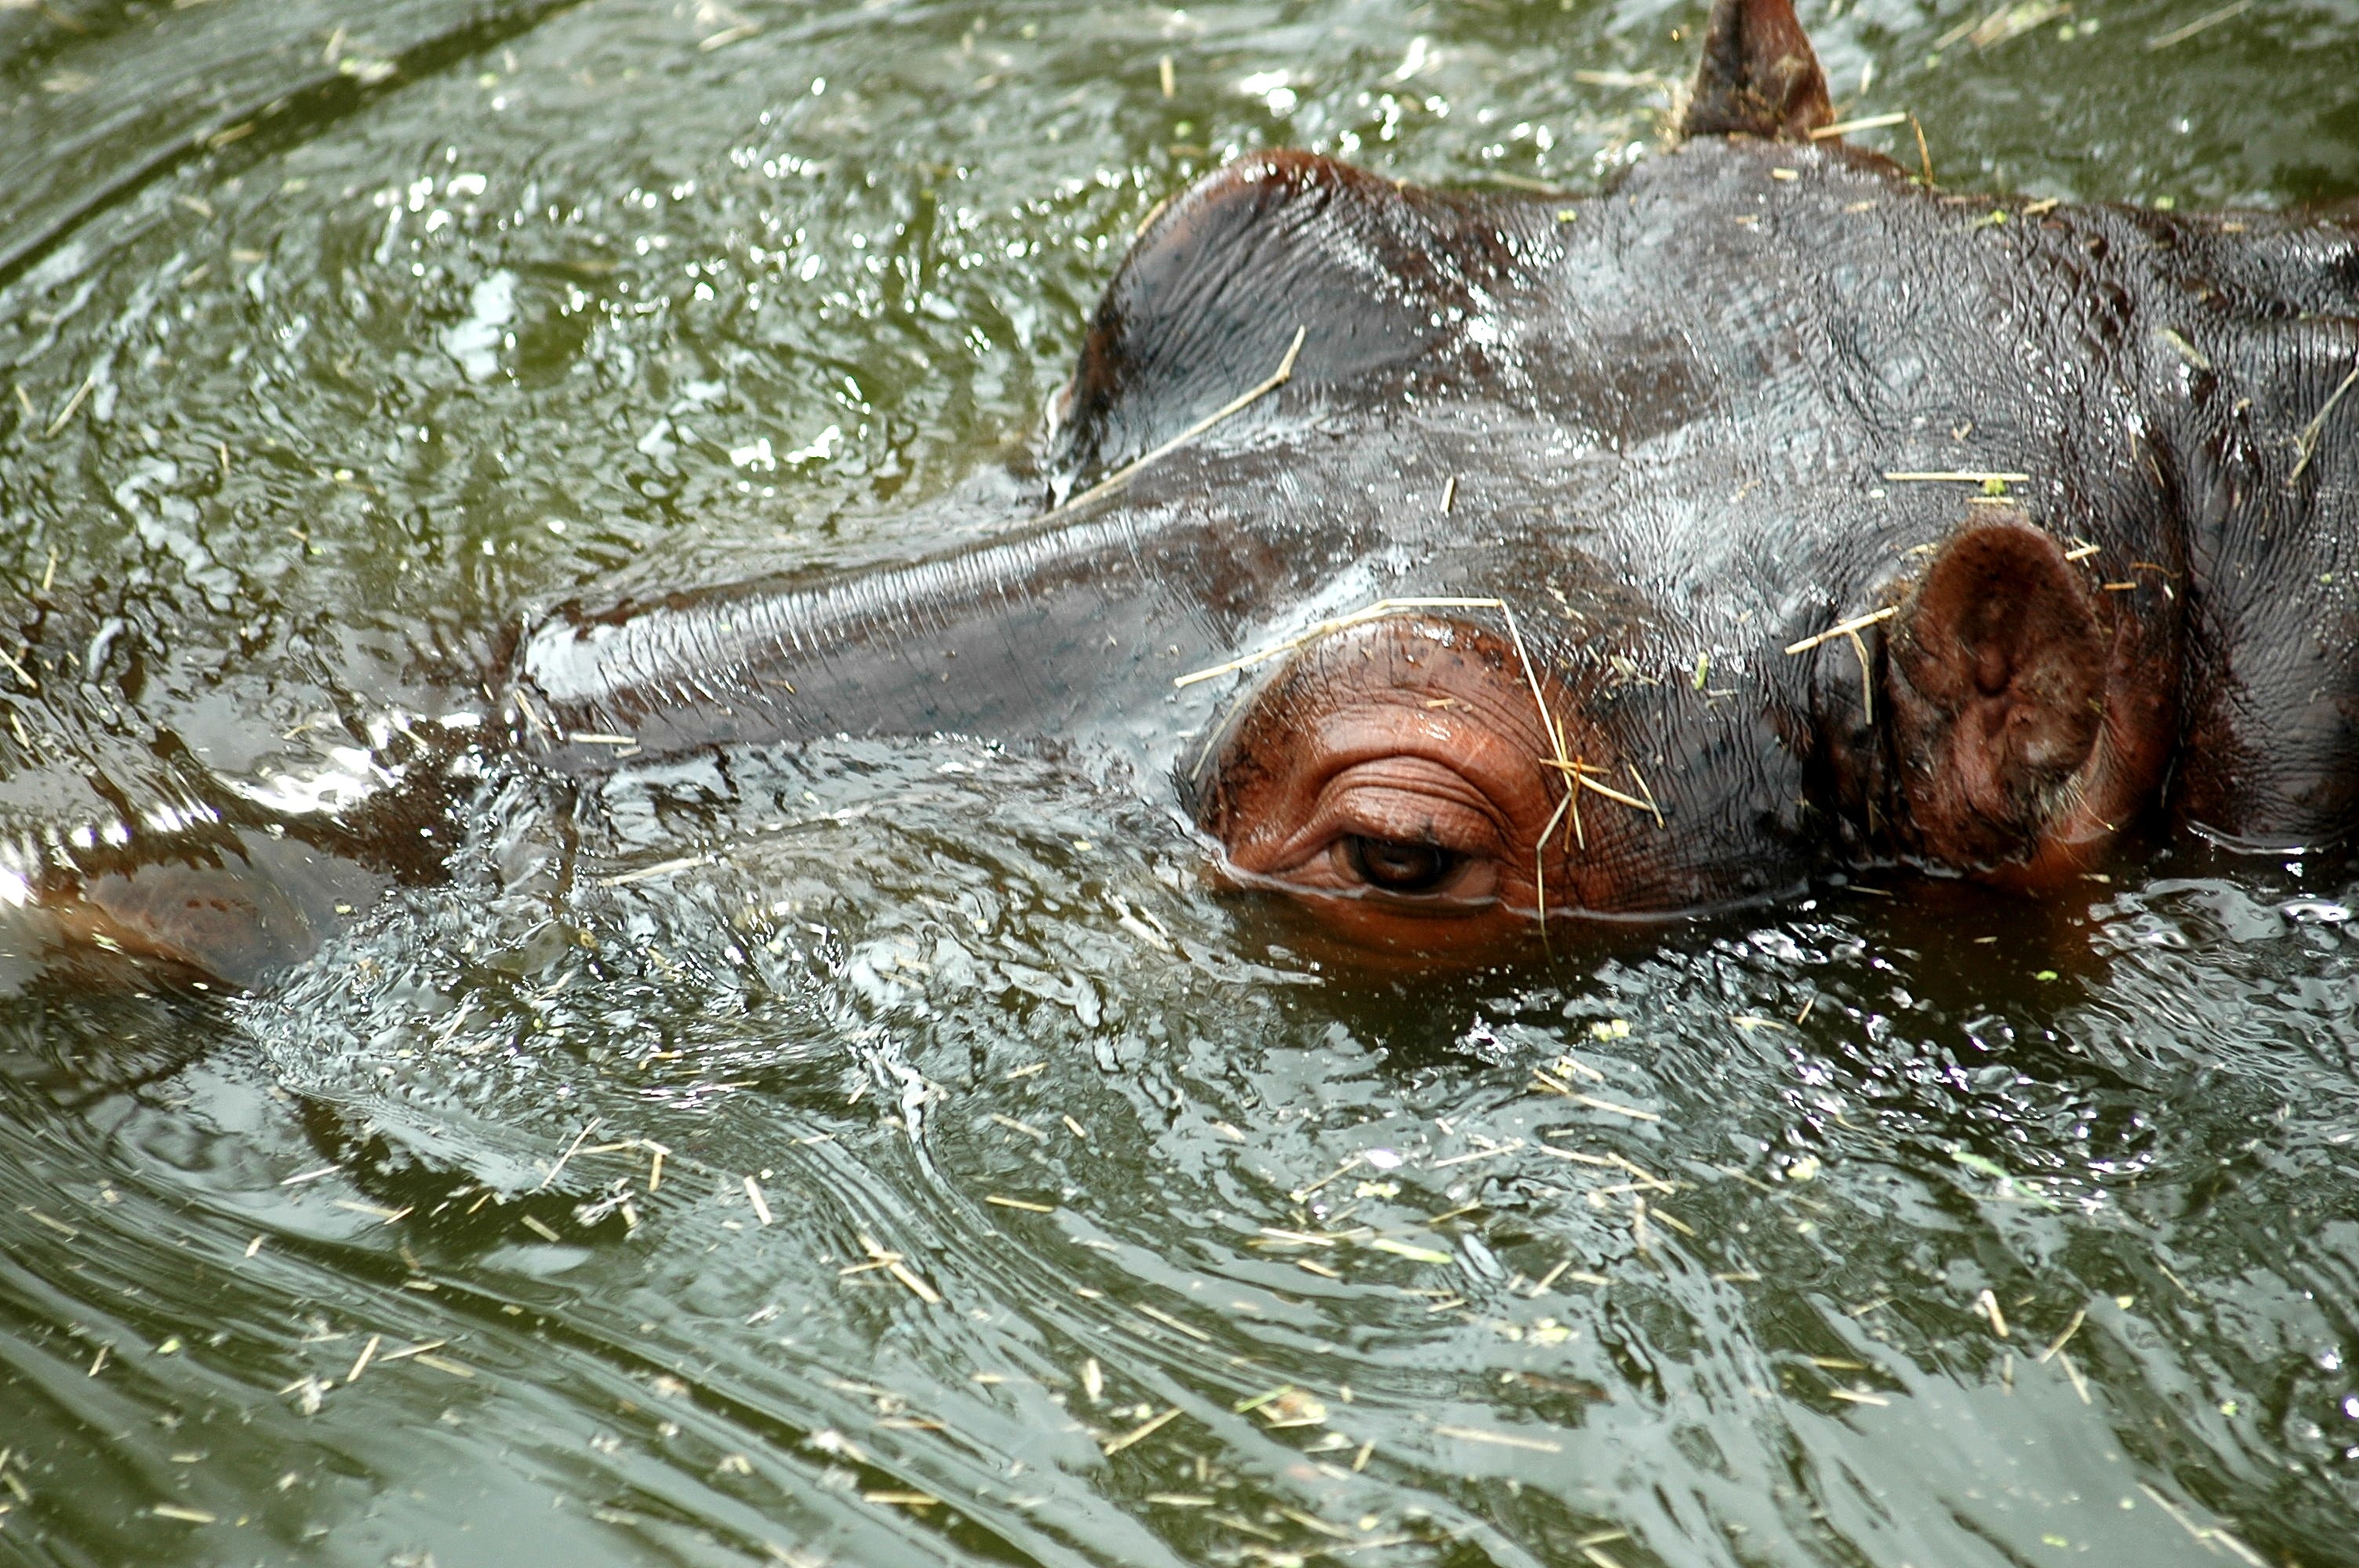
water, nature, wilderness, animal, river, wildlife, zoo, mud, natural, africa, mammal, aquatic, fauna, swimming, head, danger, vertebrate, big, large, huge, heavy, safari, dangerous, hippopotamus, hippo, amphibius